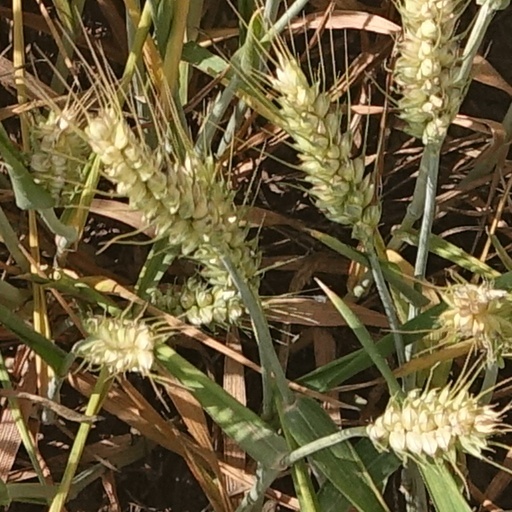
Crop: wheat